Gary Danielson

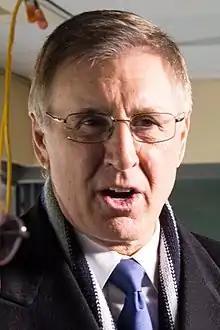
Danielson in 2013

Gary Dennis Danielson (born September 10, 1951) is an American college football commentator and former football quarterback.